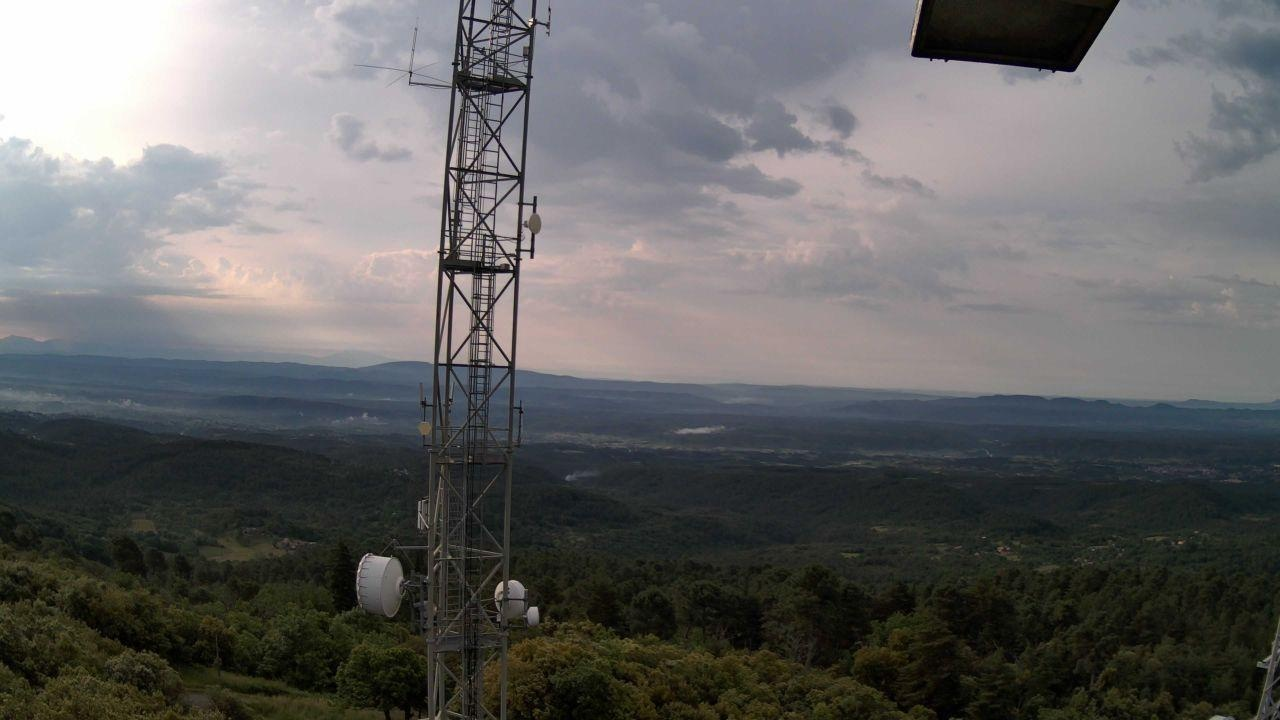
Fire: no
Smoke: yes